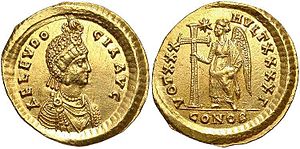
Theodosius 2. / Pulcheria og Athenais
Guldmønt (tremissis) med kejserinde Aelia Eudocias portræt. Slået i Konstantinopel i perioden 425-429.
Theodosius 2. var østromersk kejser i perioden 408-450. Han var søn af Kejser Arcadius. Hans navn er knyttet til forskellige bygninger og initiativer fra hans regeringsperiode. Historikerne ser ham imidlertid typisk som en svag og fraværende kejser, og de fleste af initiativerne ser ud til at være igangsat af andre.